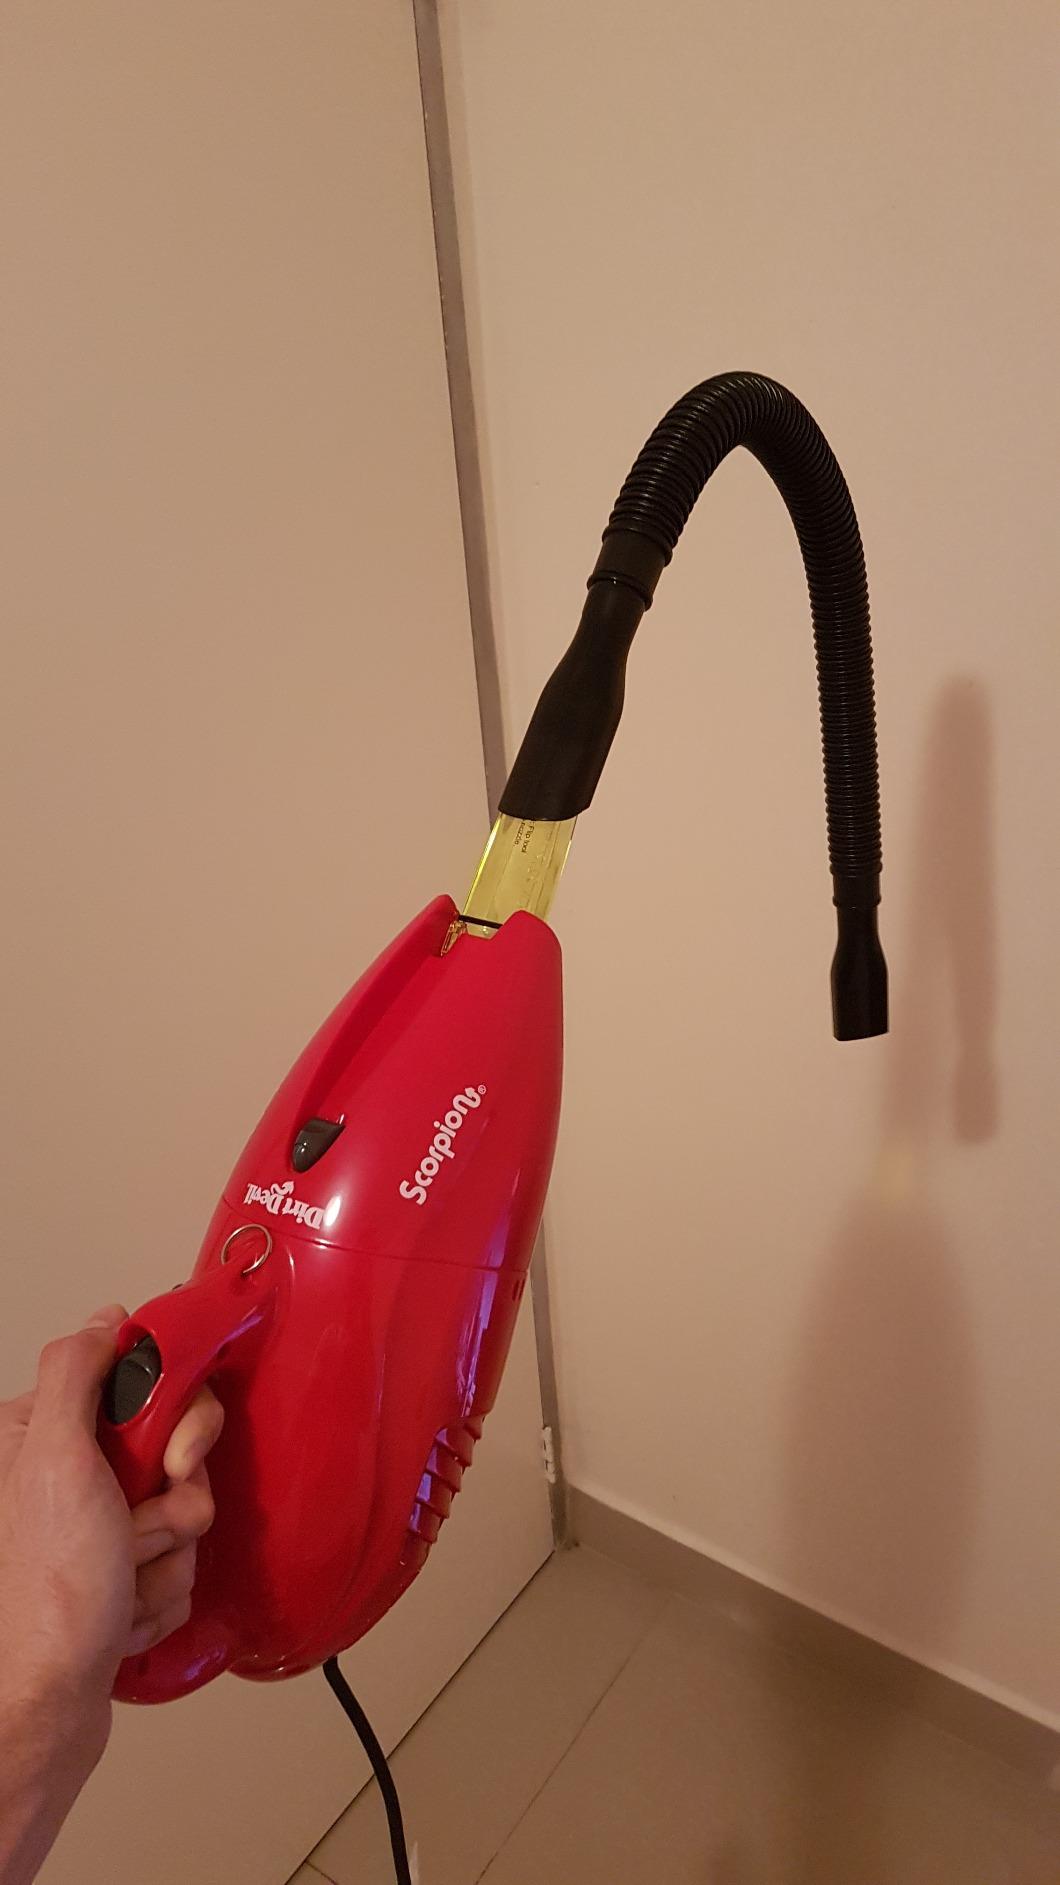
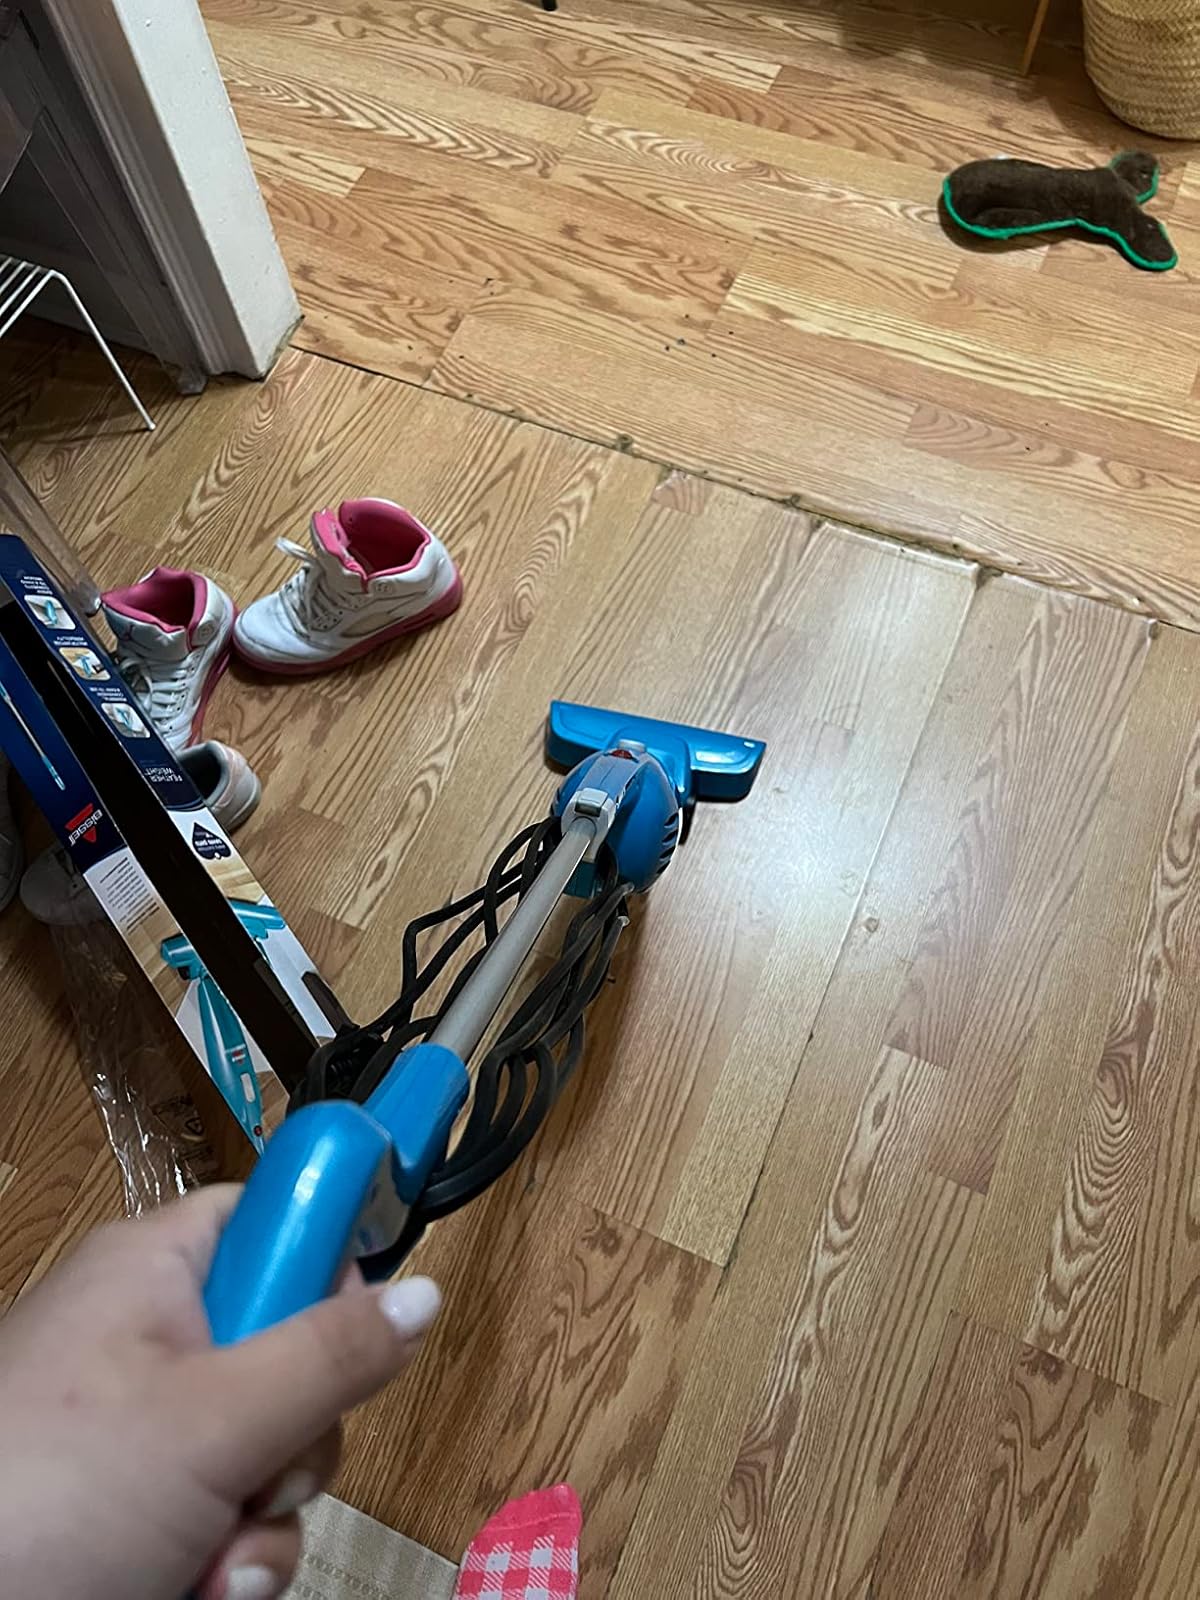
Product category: items_vacuum
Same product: no